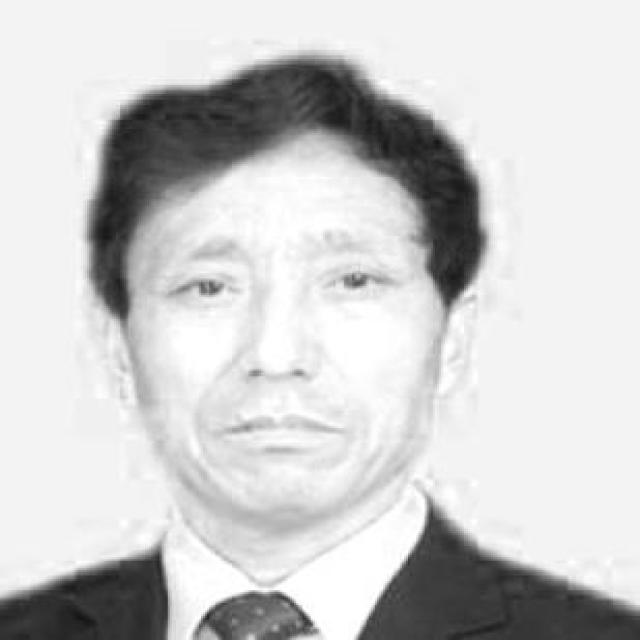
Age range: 45-64